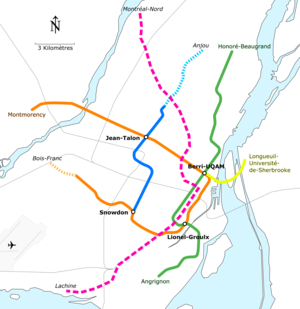
Carte géographiquement exacte des lignes du métro de Montréal, de ses extensions prévues et de la ligne rose étudiée. Sont aussi représentées les lignes de trains de banlieue.
La ligne rose est un projet de nouvelle ligne pour le métro de Montréal. La construction de la ligne rose est un « engagement phare » du programme électoral de Valérie Plante, cheffe du parti politique Projet Montréal et mairesse de Montréal. En octobre 2017, Projet Montréal estime qu'une première portion de cette ligne pourra être mise en service en 2025. Des experts en génie civil-transport, affirment que la ligne rose aurait le potentiel de désengorger la ligne orange et la ligne verte, ainsi que de réduire la congestion dans les rues de la ville. Selon la plateforme électorale de Projet Montréal, la ligne rose aurait à terme la capacité de transporter quelque 250 000 personnes par jour.